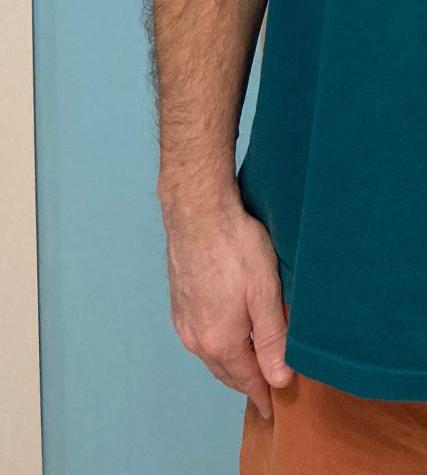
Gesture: no_gesture